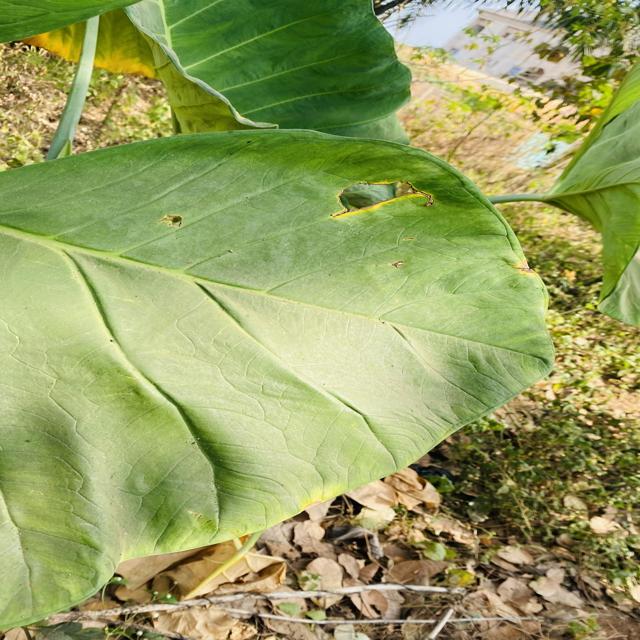
Label: Early_Blight